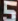
Number: 5